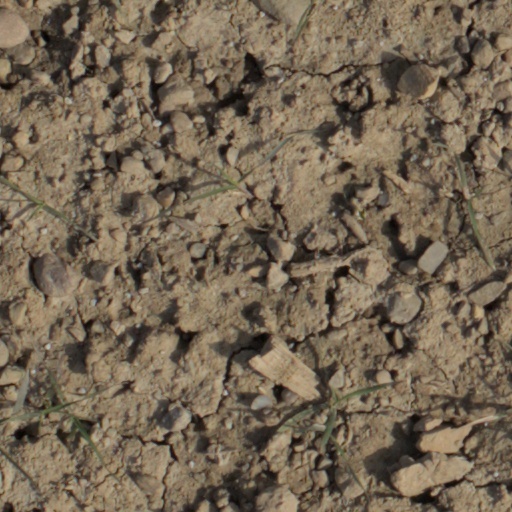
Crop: wheat